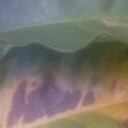
Label: Leaf_rust